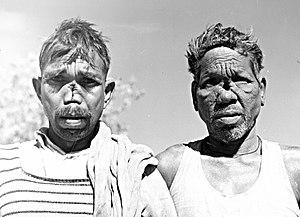
La lèpre /lɛpʁ/ est une maladie infectieuse chronique due à Mycobacterium leprae touchant les nerfs périphériques, la peau et les muqueuses, et provoquant des infirmités sévères. Elle est endémique dans certains pays tropicaux. La lèpre est une maladie peu contagieuse.